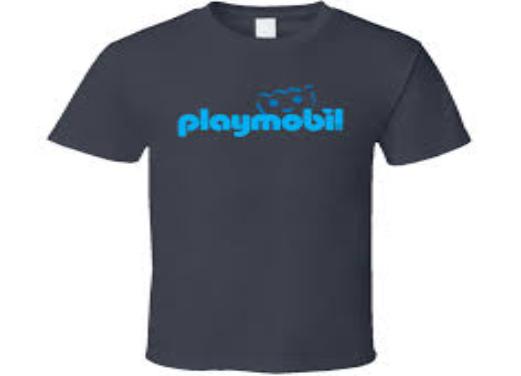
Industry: Leisure